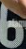
Number: 6